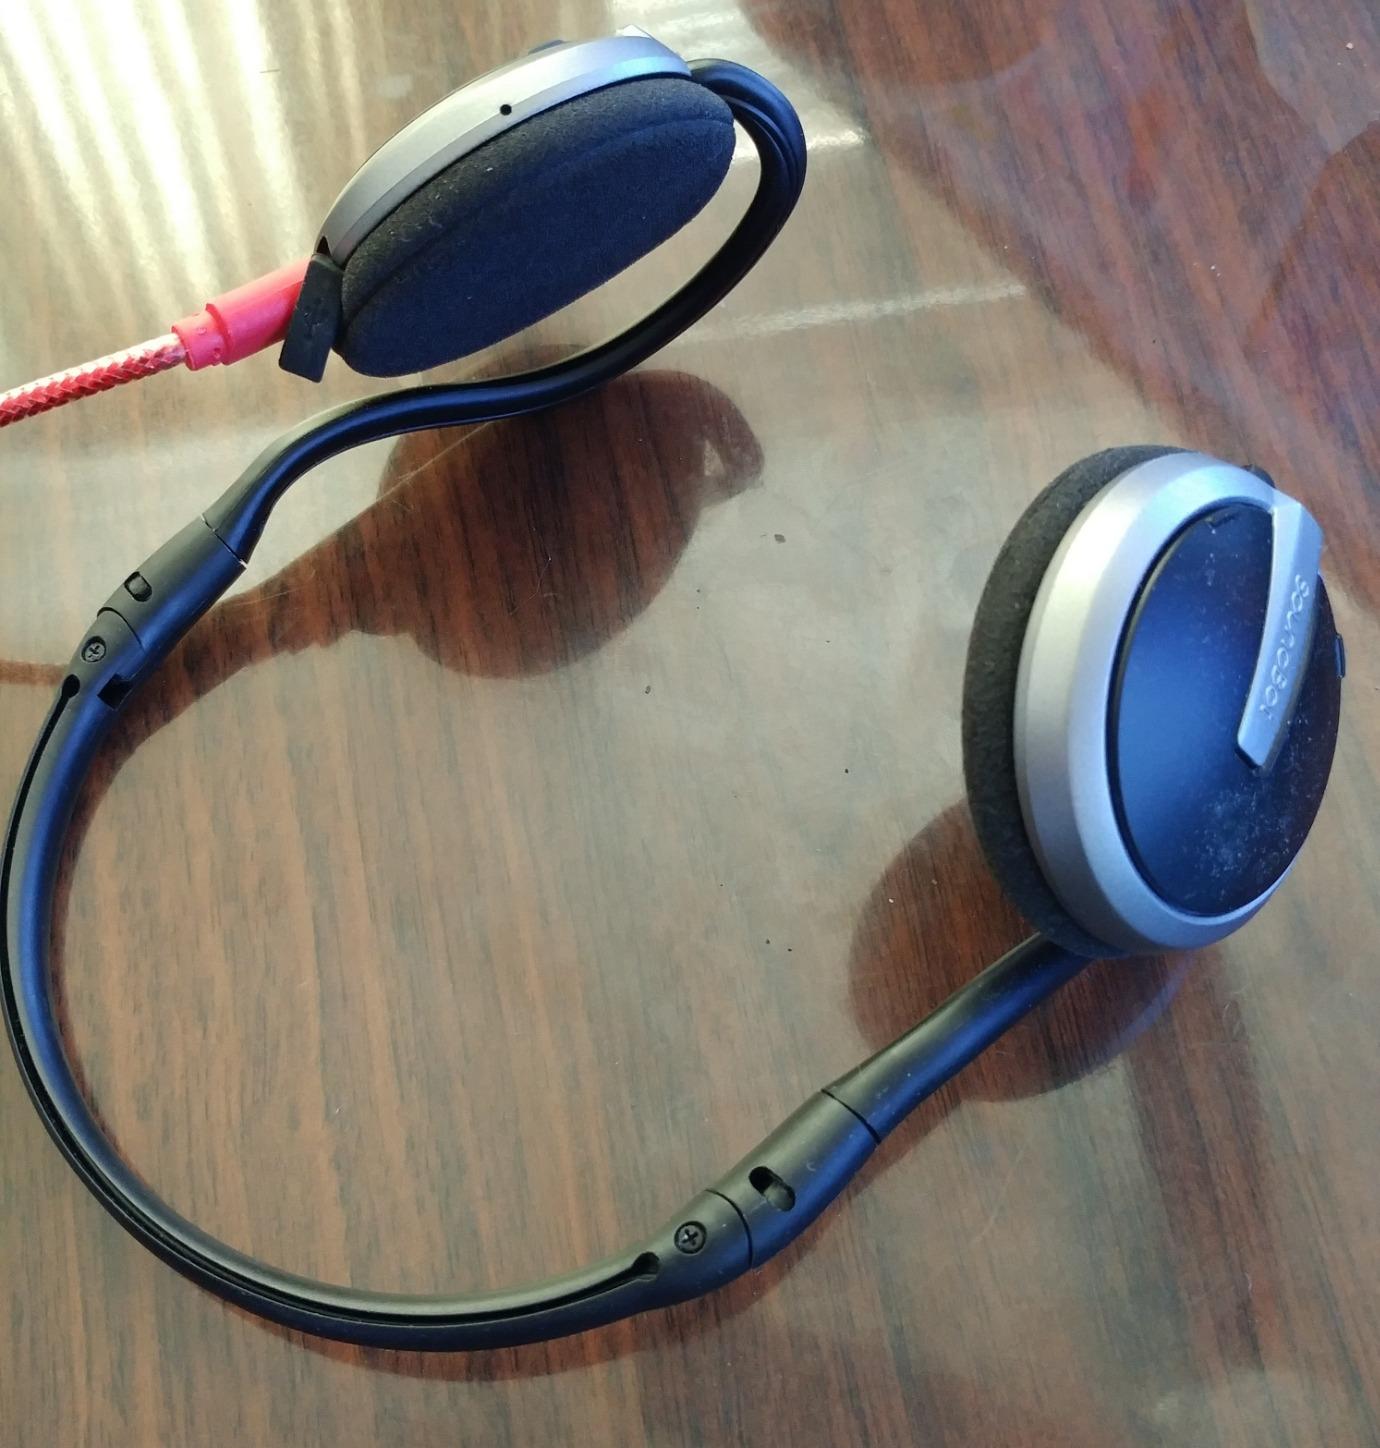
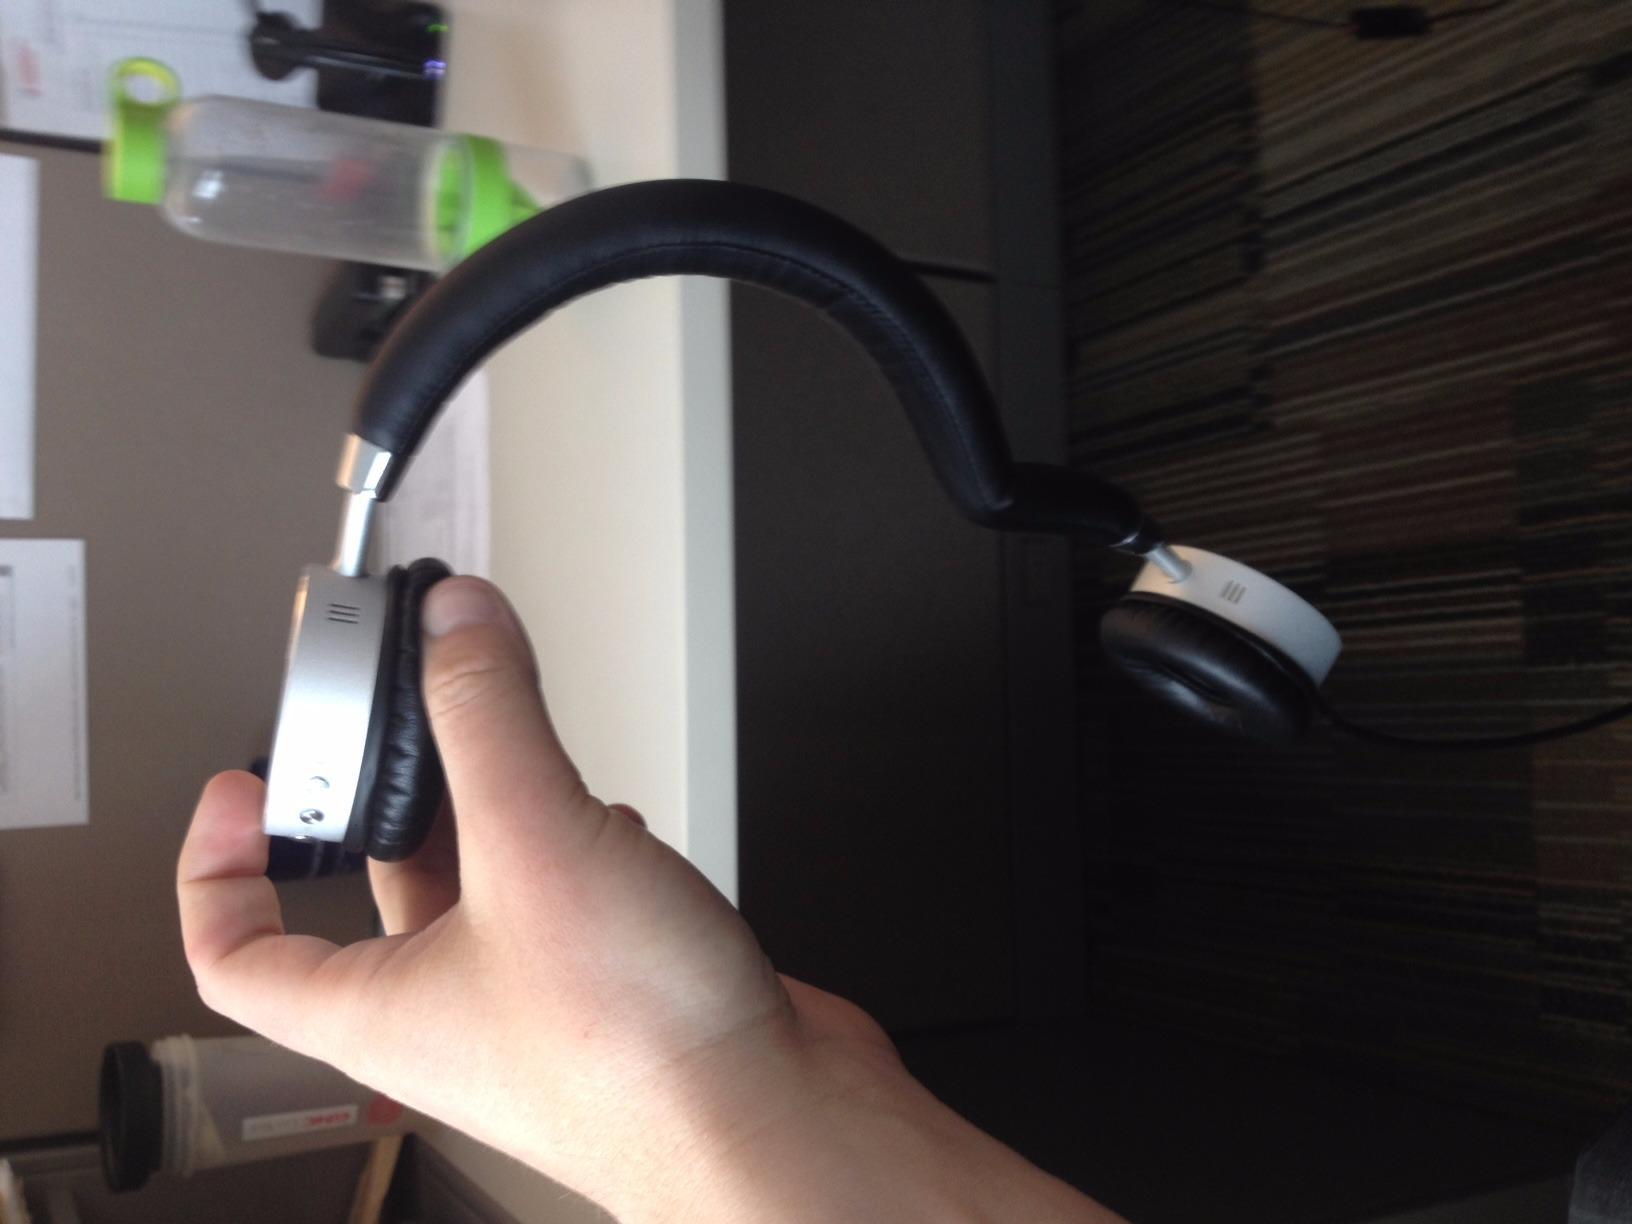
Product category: headphones
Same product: no